Han Yiguang

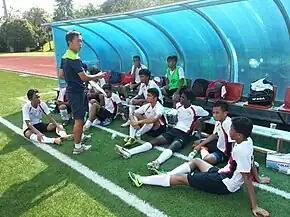
Han Yiguang coaching the Under-15 youth team at Balestier Khalsa FC.

In 2013, he retired from professional football and became to a Centre of Excellence football coach. He coached the Under-14 team at Woodlands Wellington.